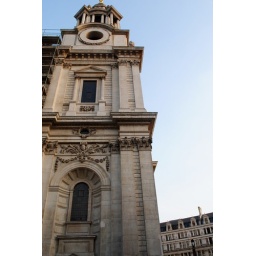
Volcanically clear blue sky by St Paul's